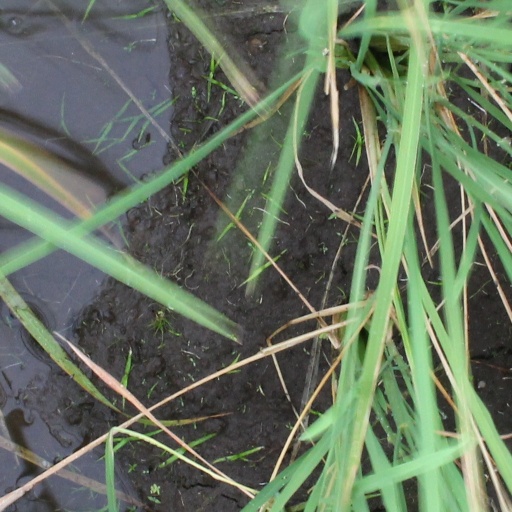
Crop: rice